Turkmens

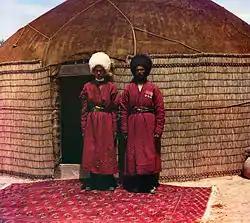
Two Turkmen men standing on a carpet in front of a yurt. Photo by Prokudin-Gorsky between 1905 and 1915

Türkmens were mentioned near the end of the 10th century A.D in Islamic literature by the Arab geographer al-Muqaddasi in "Ahsan Al-Taqasim Fi Ma'rifat Al-Aqalim". In his work, which was completed in 987 A.D, al-Muqaddasi writes about Turkmens twice while depicting the region as the frontier of the Muslim possessions in Central Asia.